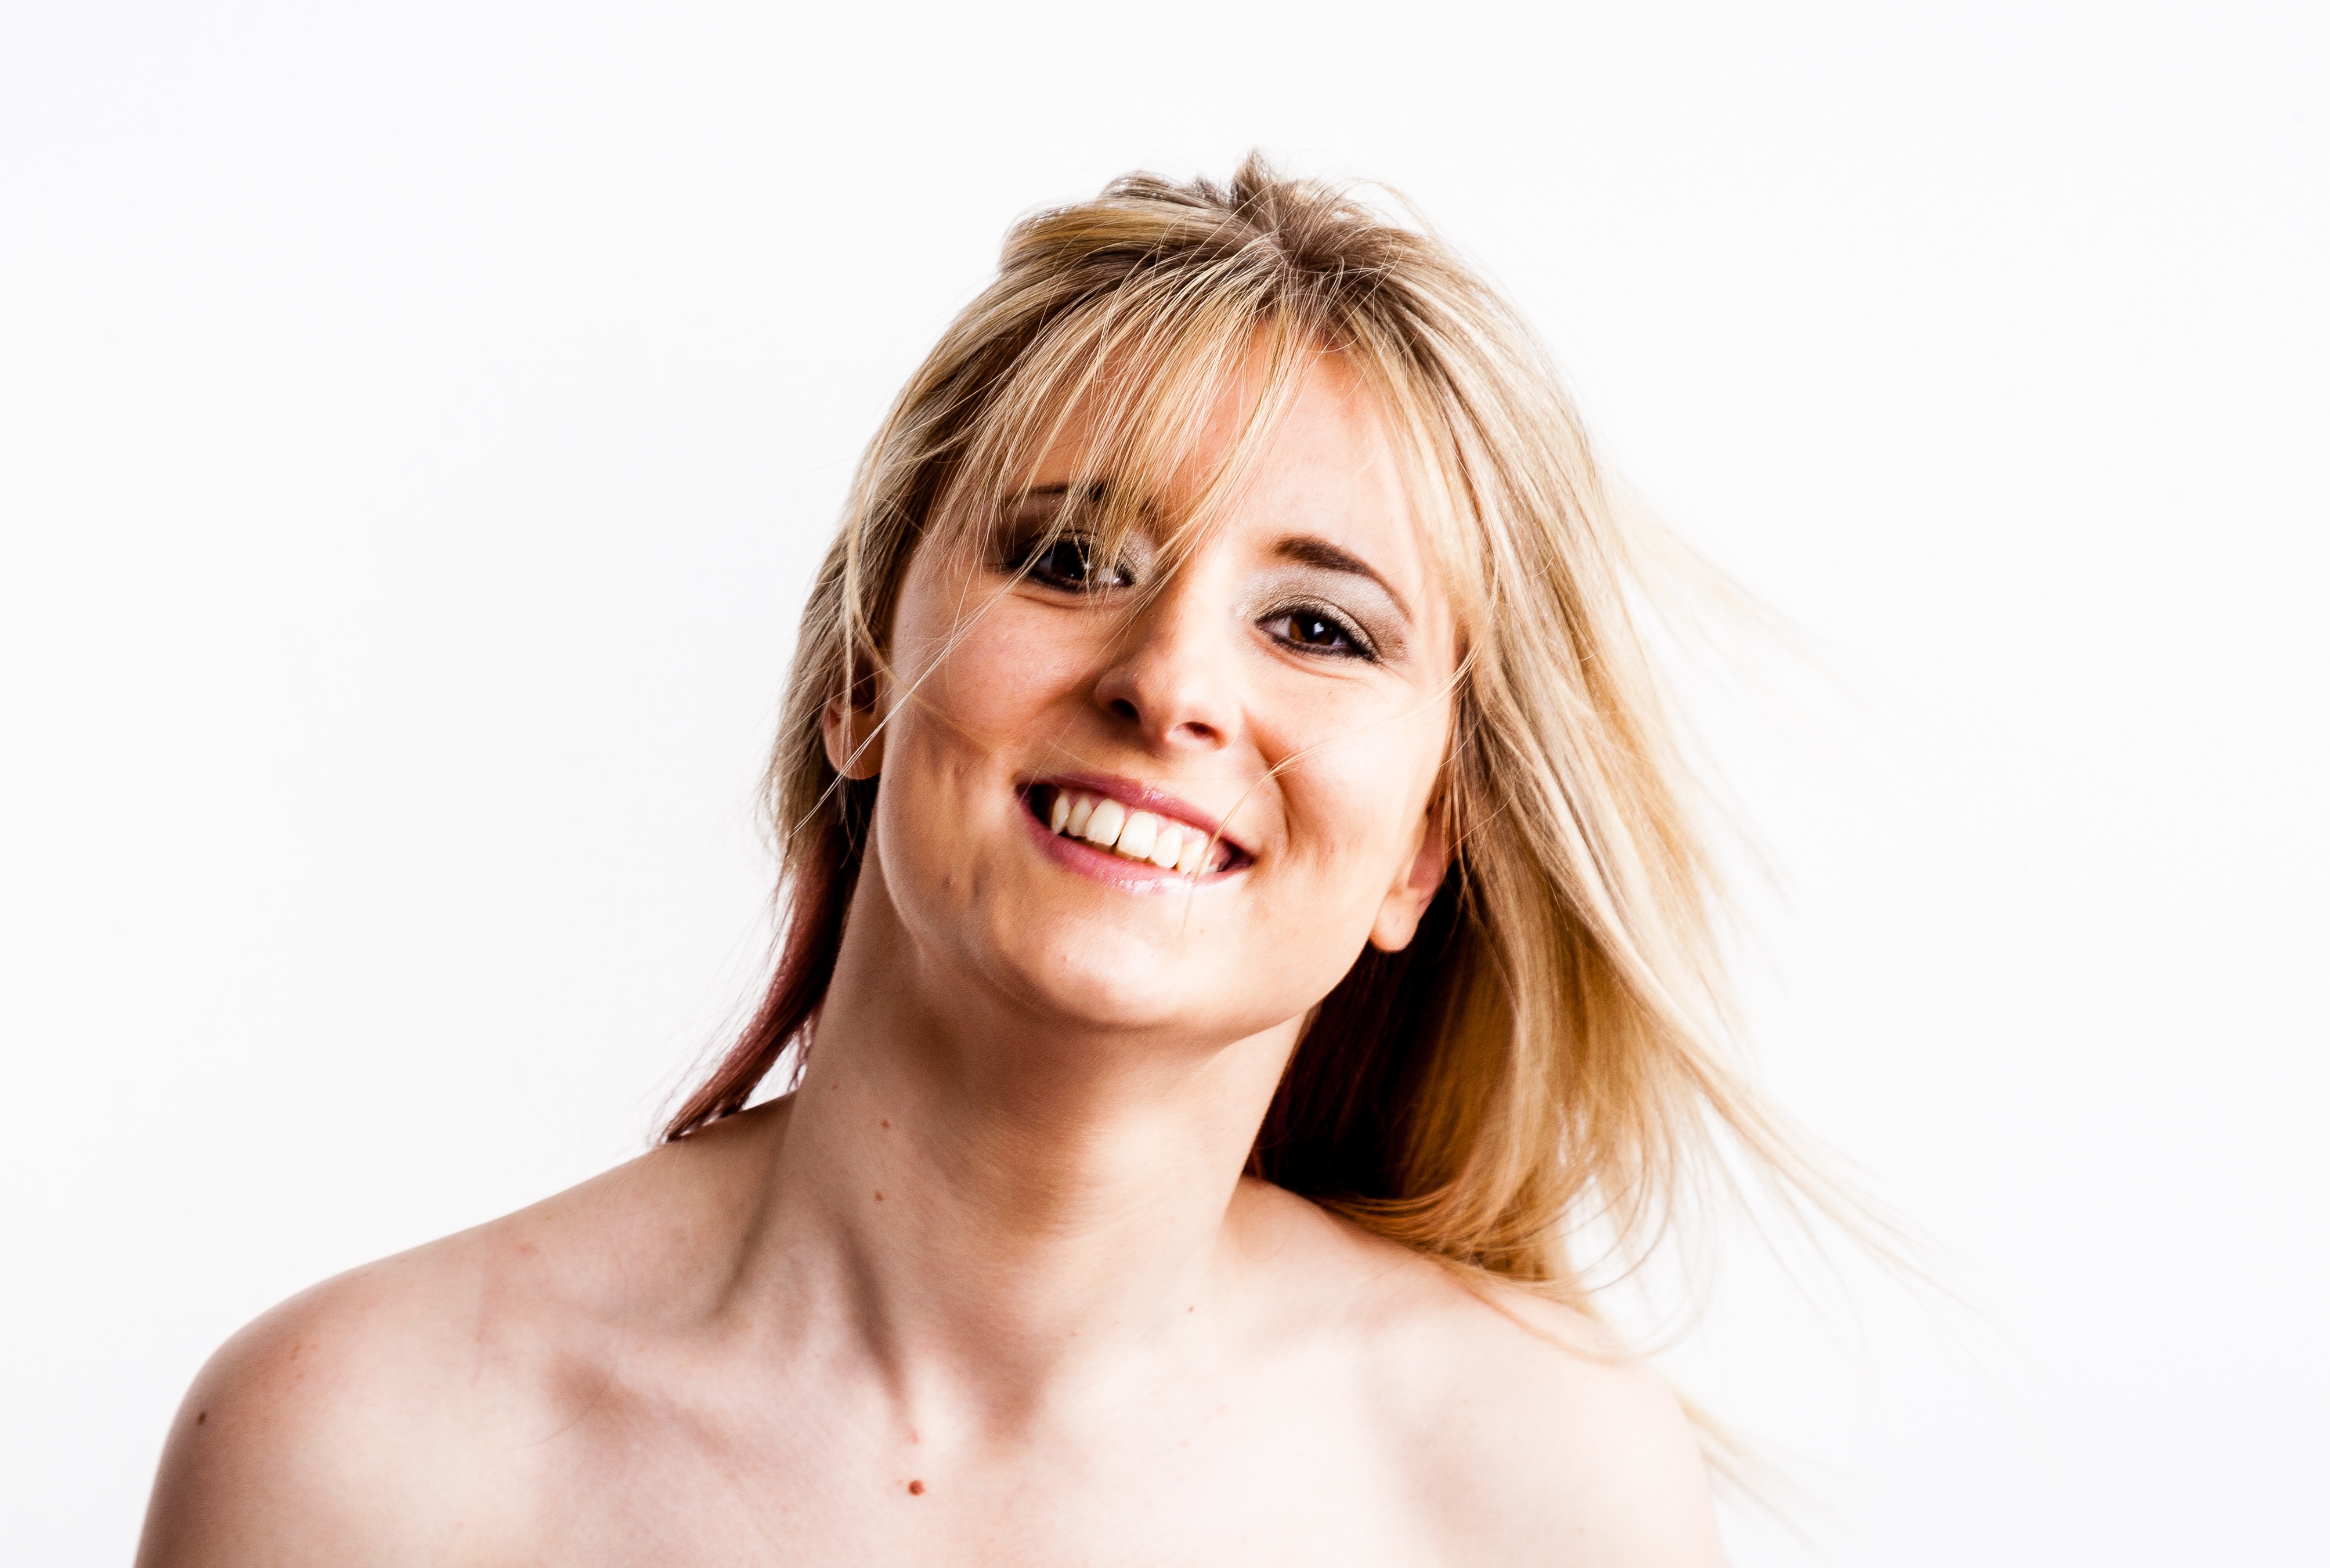
person, girl, woman, hair, white, photography, female, portrait, model, young, facial expression, hairstyle, smiling, smile, long hair, close up, face, eye, head, skin, beauty, sexy, elegant, blond, organ, attractive, glamour, stylish, photo shoot, brown hair, sense, blonde hair, portrait photography